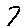
Label: 7